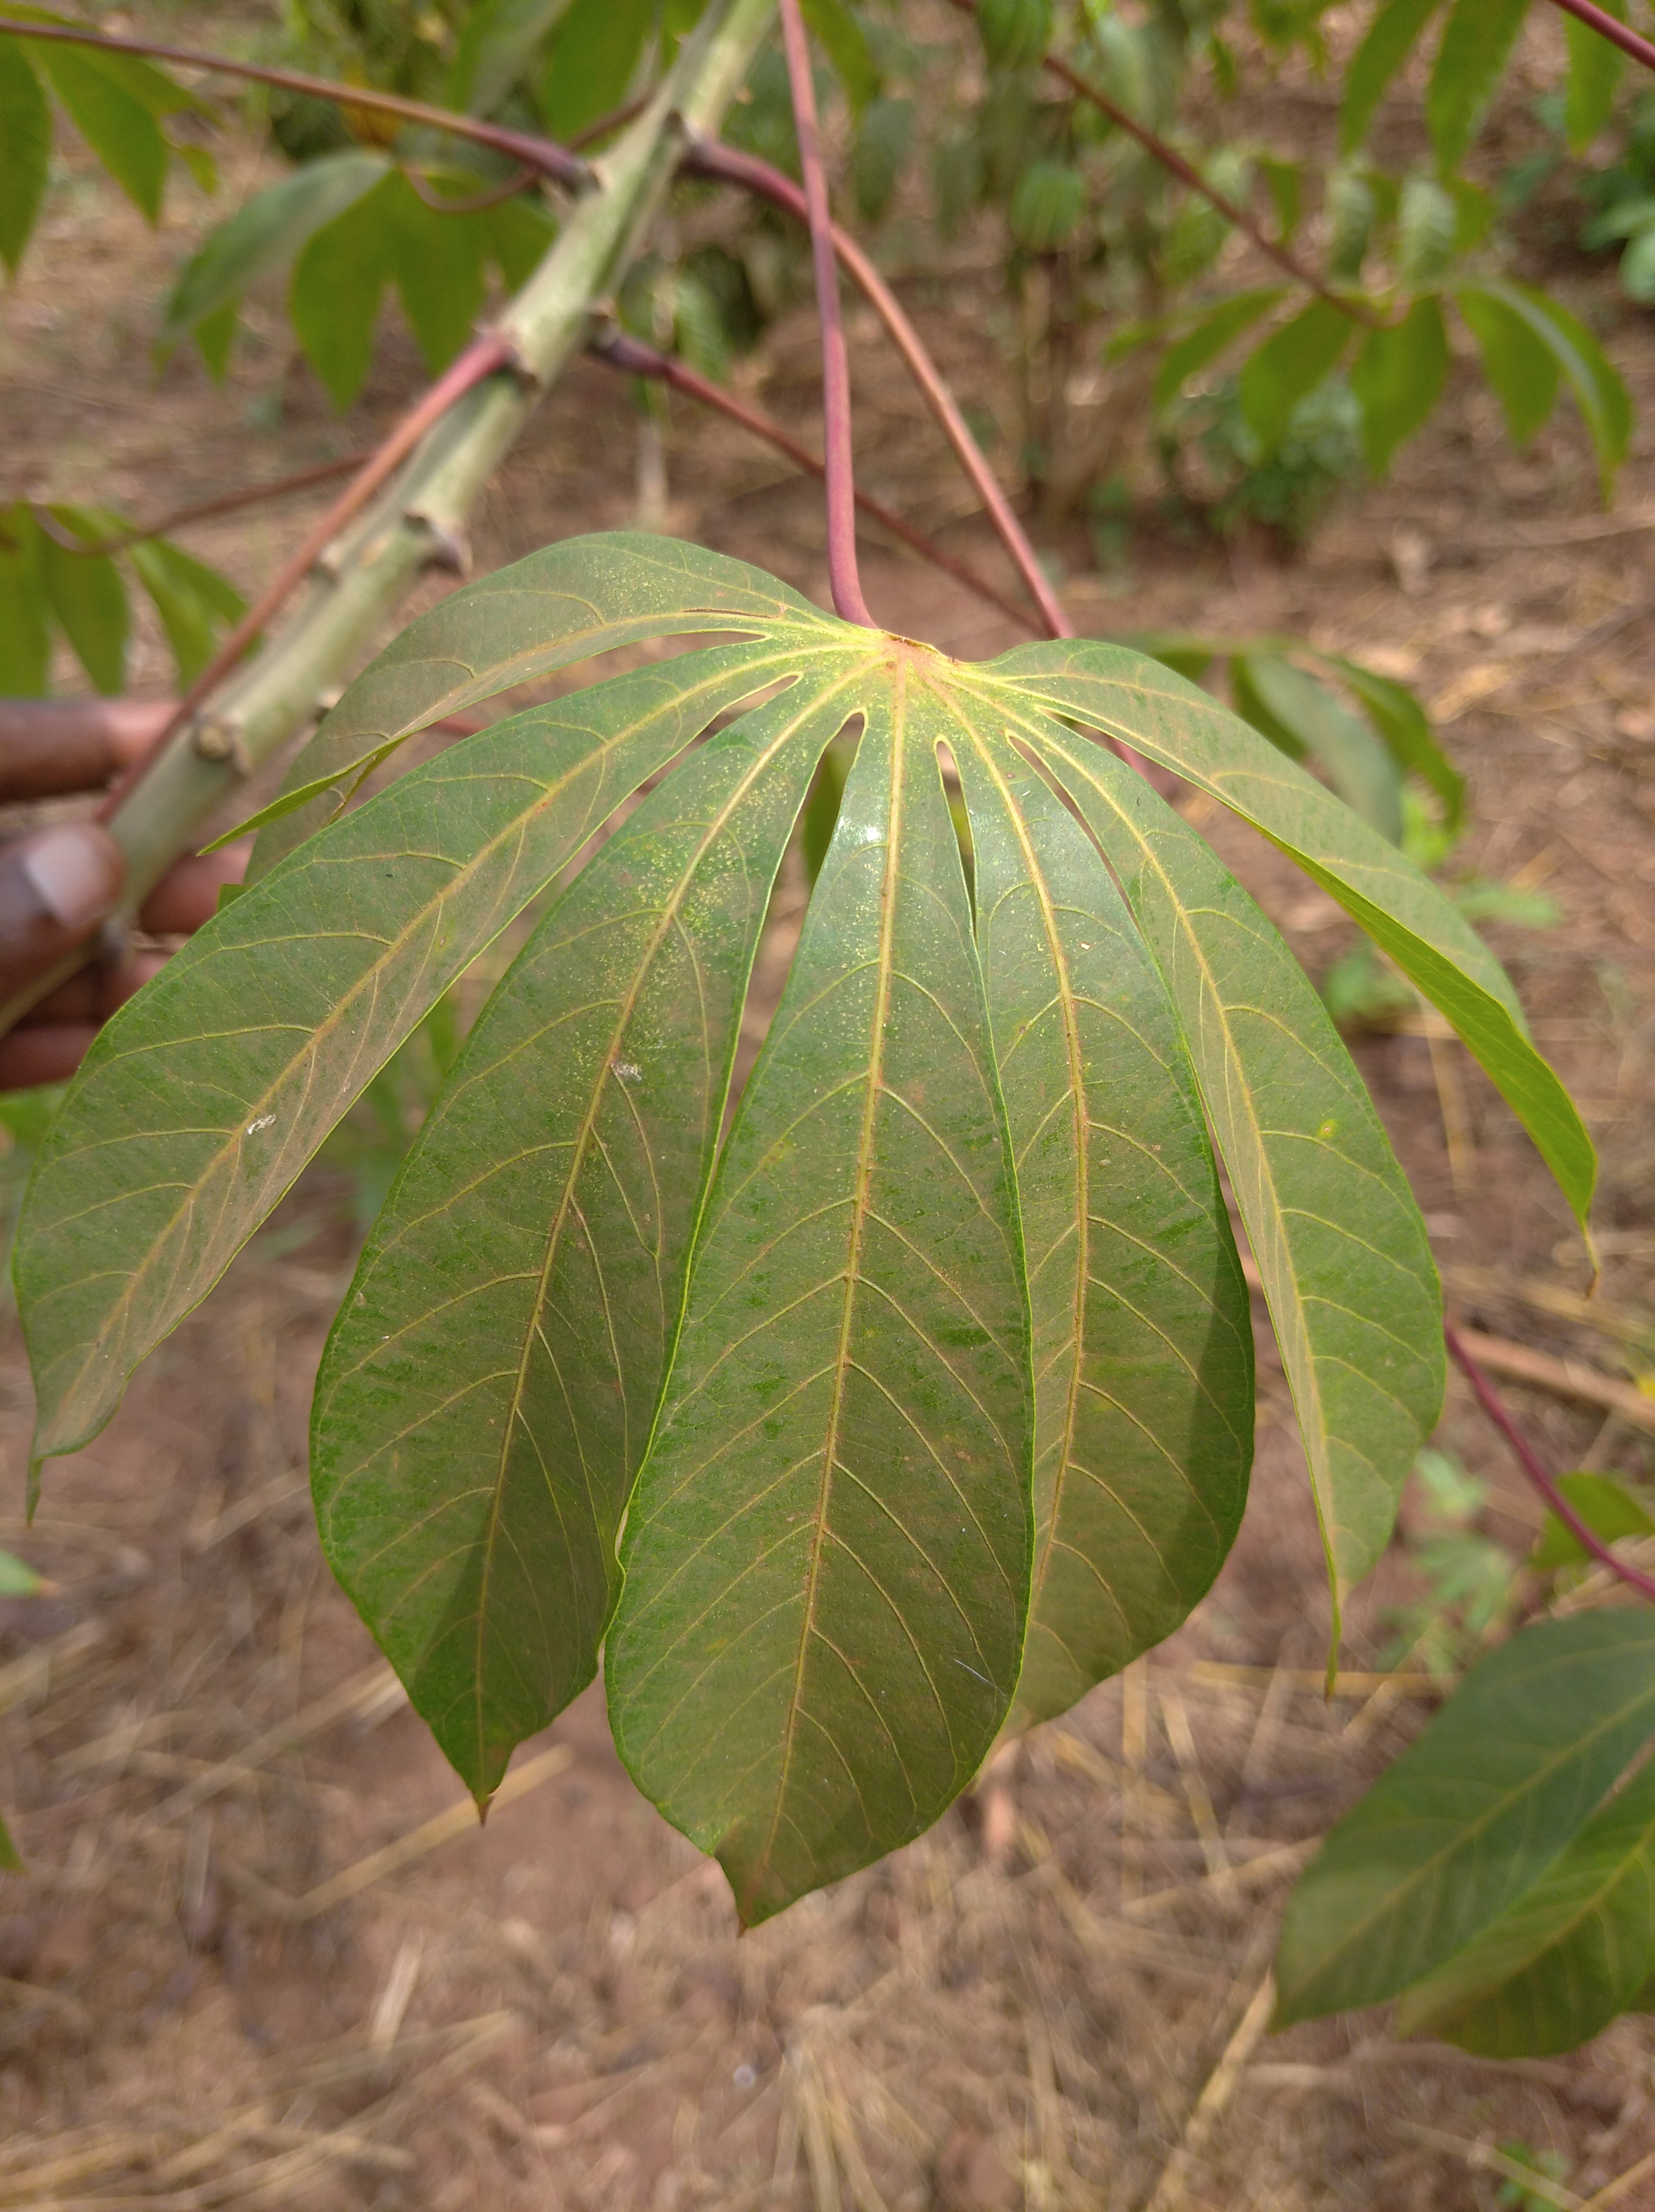
Label: healthy